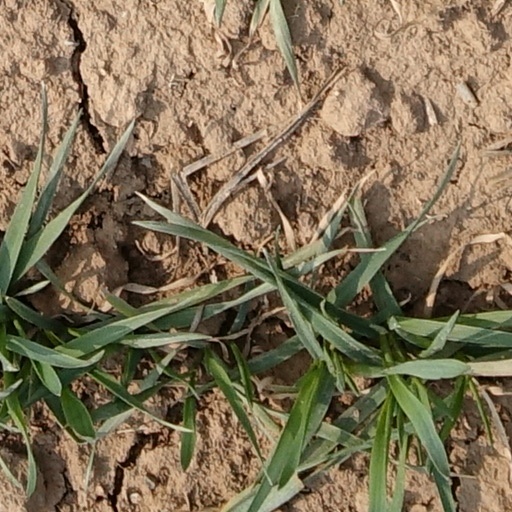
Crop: wheat